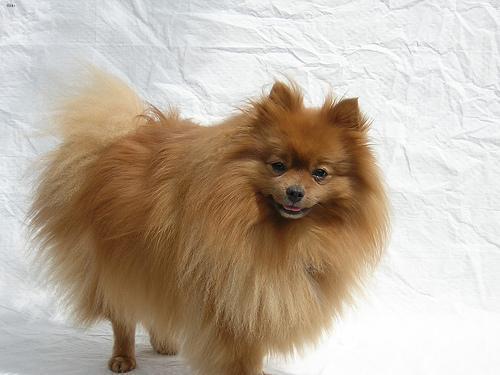
pomeranian